Thyas honesta

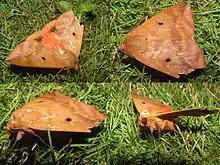

Its wingspan is about 84–104 mm. Head and thorax reddish chestnut in colour, where the third joint of palpi black. Abdomen crimson. Forewings reddish chestnut, slightly irrorated with dark scales. There are traces of a sinuous antemedial line with three specks on it. Reniform greyish, where the lower part more or less completely filled in with black. A curved postmedial series of white specks with an indistinct band beyond it angled at vein 6 and met by a dark streak from the apex. A marginal series of specks present. Hindwings crimson with black sub-marginal medial patch.